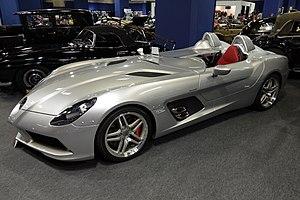
Vente Artcurial Rétromobile 2019
Rétromobile 2019 est la 44ᵉ édition du salon Rétromobile qui est consacré aux voitures anciennes et à l’ensemble des thèmes de la voiture de collection. Il se tient au Parc des expositions de la Porte de Versailles à Paris, en France.